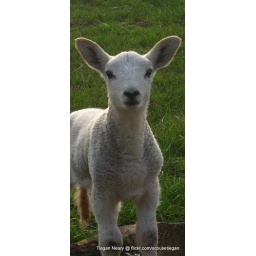
I spotted these lambs in a field near Usk, South Wales.